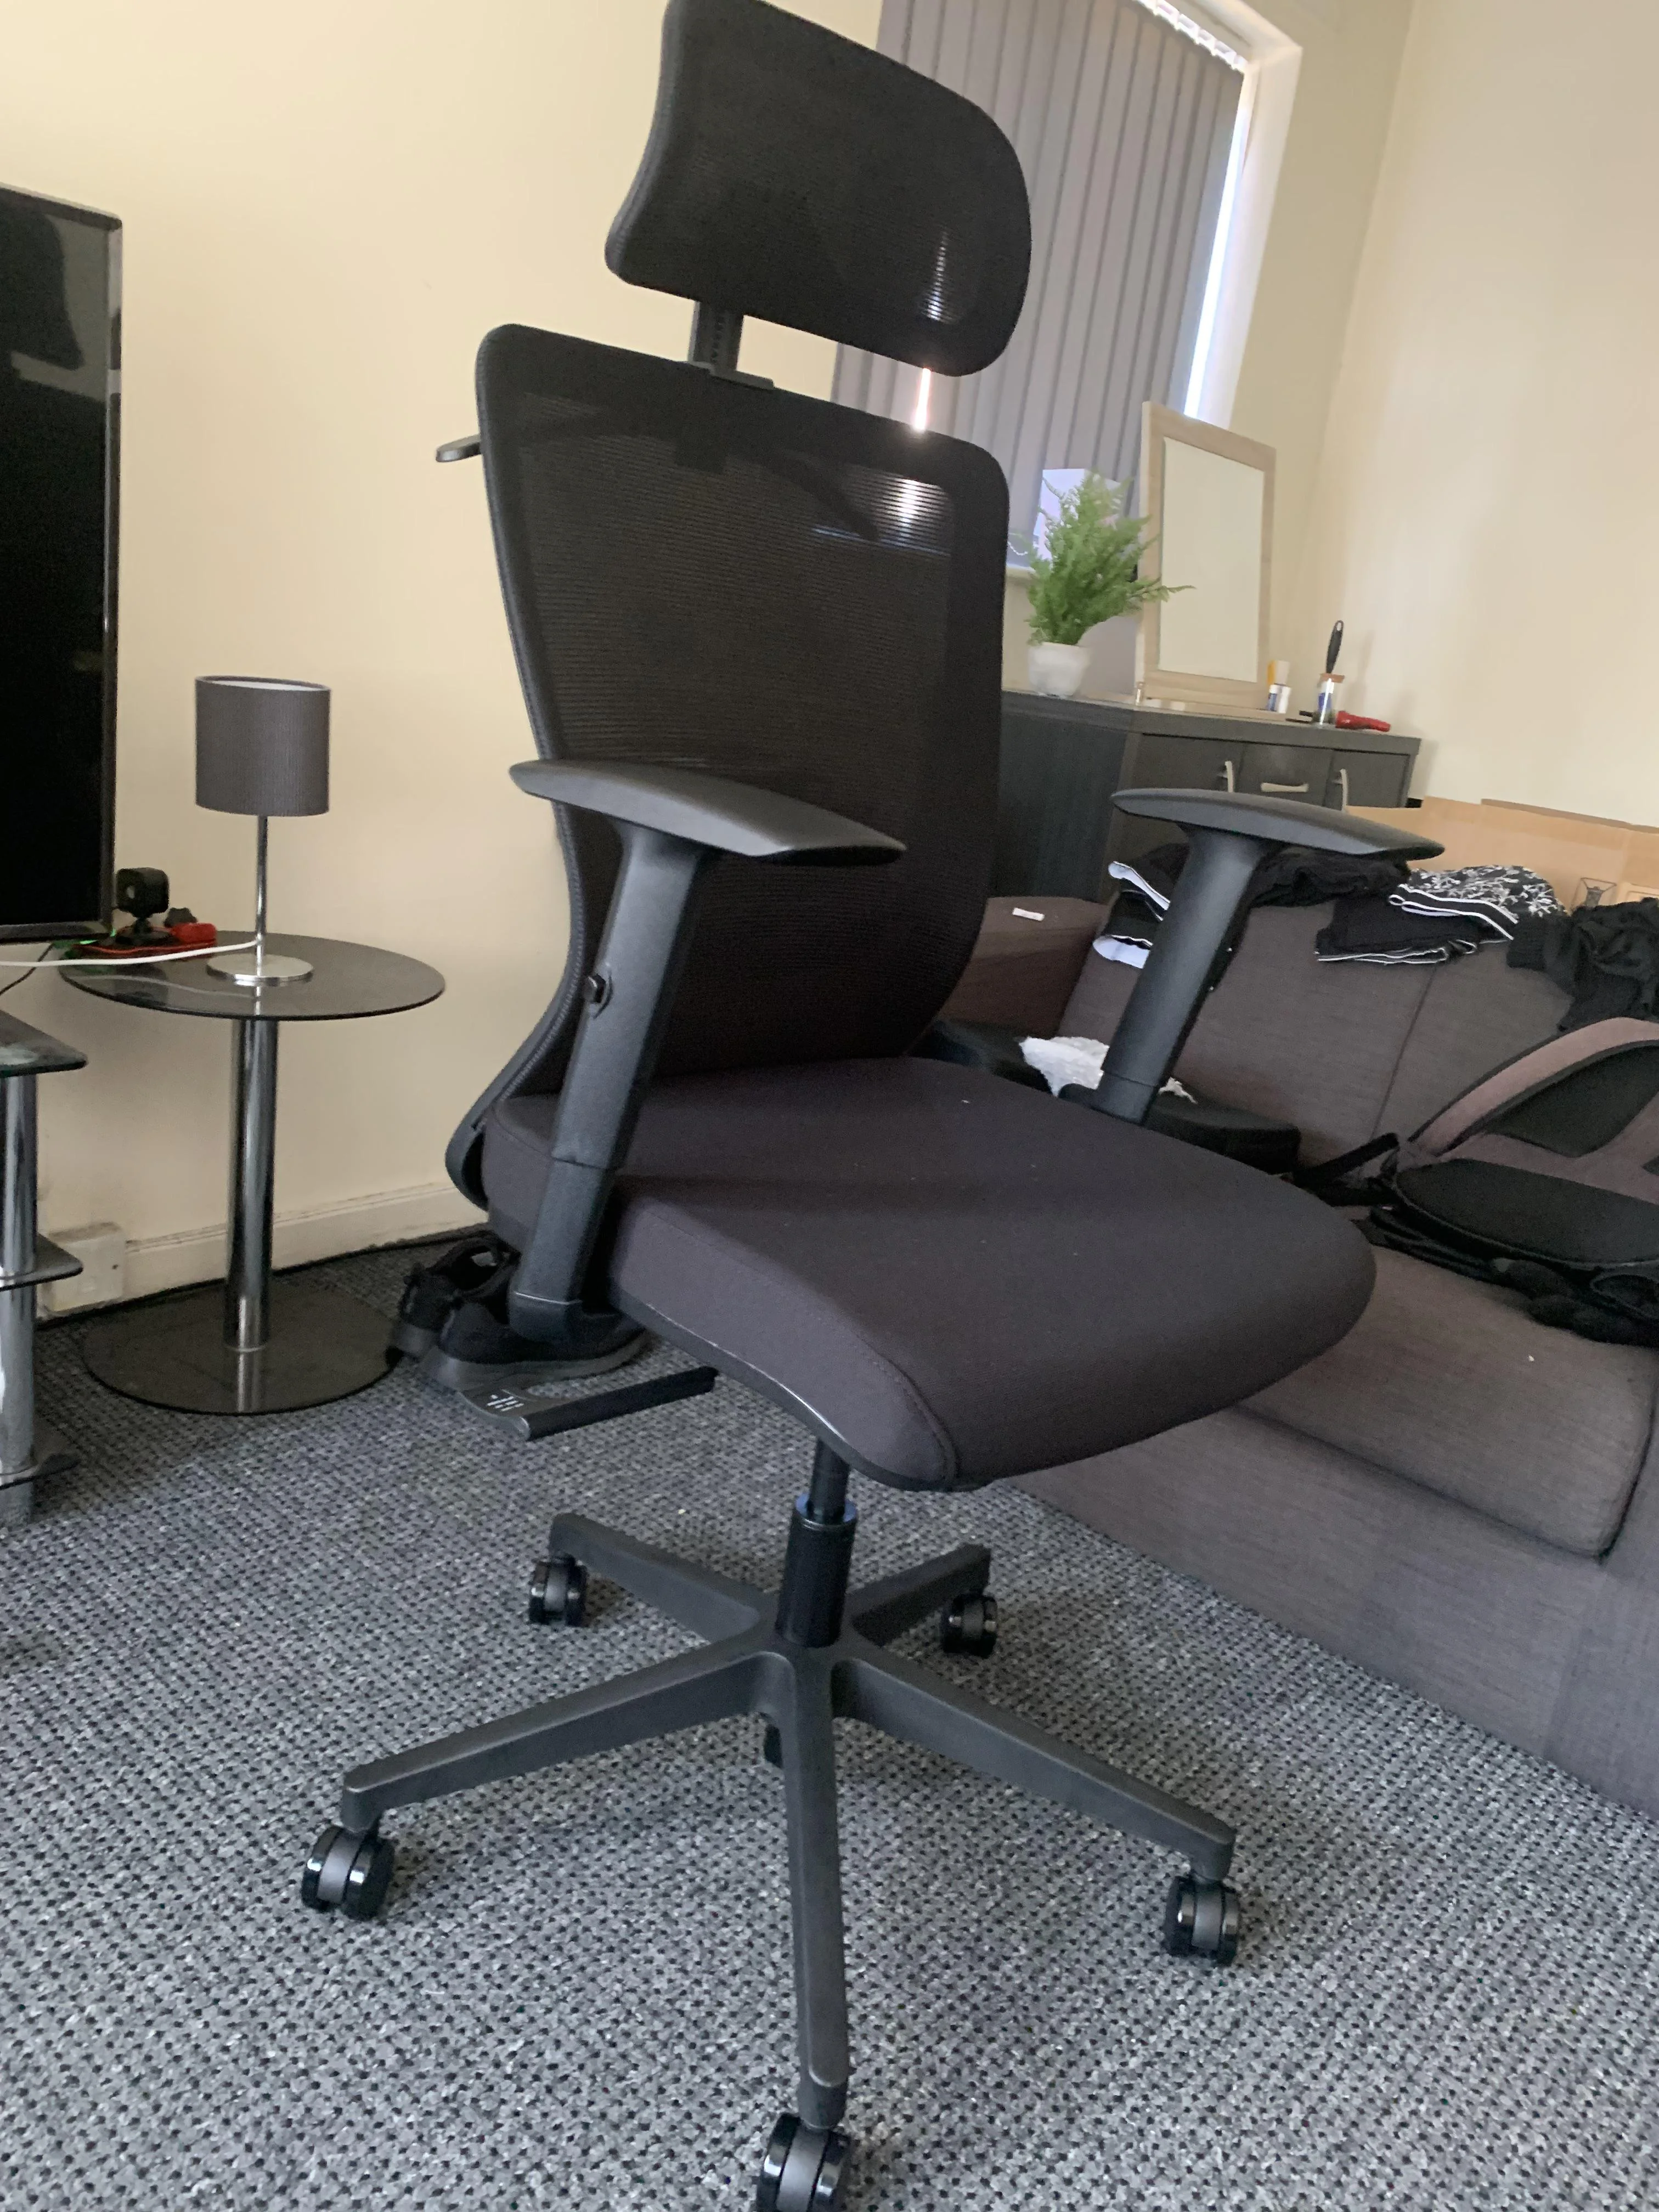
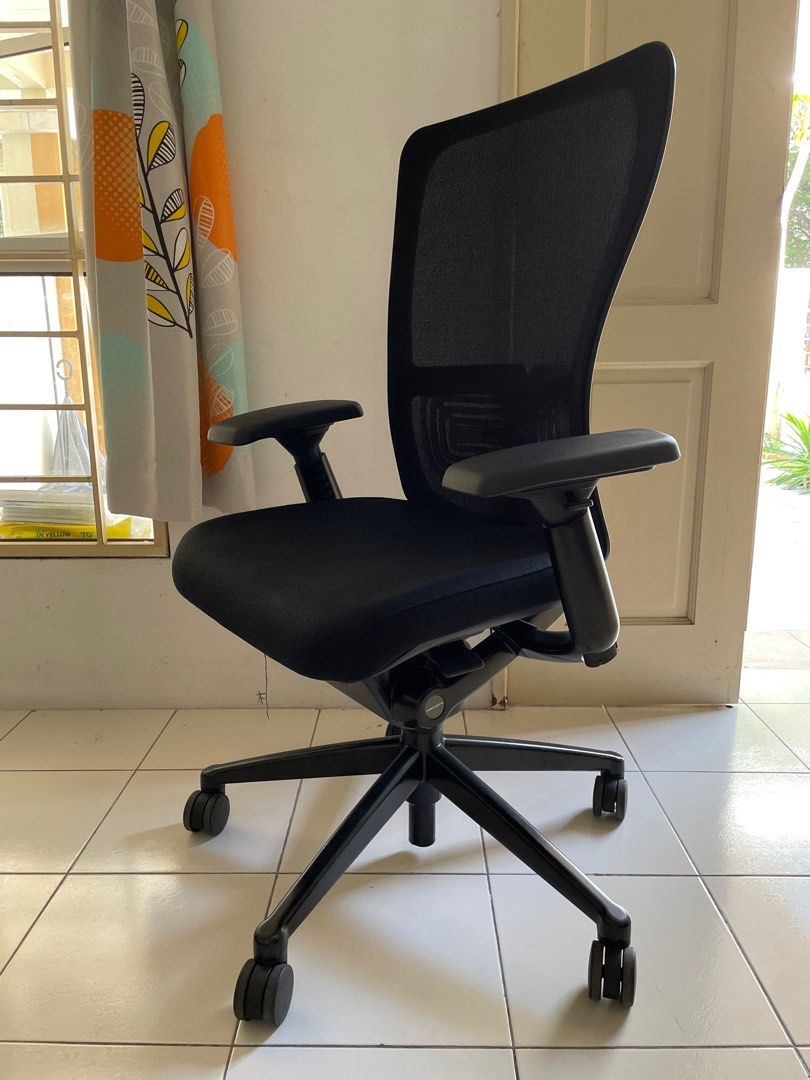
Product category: items_chair
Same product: no